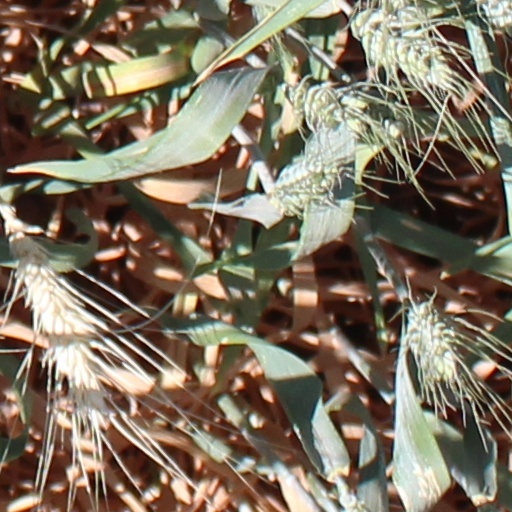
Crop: wheat